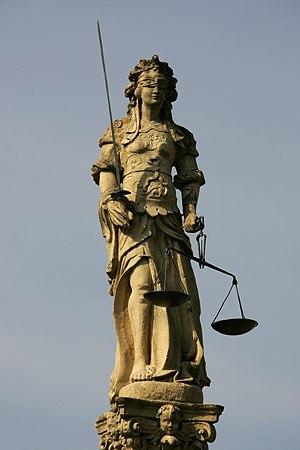
Cette liste présente les biens culturels d'importance nationale dans le canton de Vaud. Cette liste correspond à l'édition 2009 de l'Inventaire Suisse des biens culturels d'importance nationale pour le canton de Vaud. Il est trié par commune et inclus : 186 bâtiments séparés, 46 collections, 32 sites archéologiques et deux cas particuliers.